Oflag 64

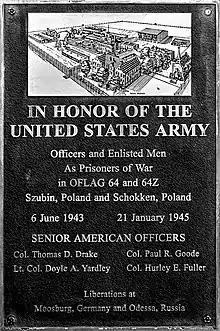
Memorial Plaque at Andersonville NHS

The group that marched out of Szubin, reached Oflag XIII-B at Hammelburg on March 10. They marched through snow and bitter cold most of the nearly . About 400 dropped out on the way, too weak to march, or escaped. A number were shot.